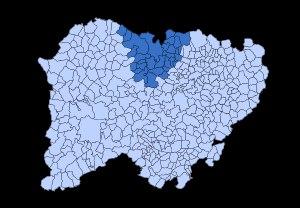
Tierra de Ledesma est une comarque du nord de la province de Salamanque dont la capitale est Ledesma.